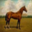
Label: horse